HMS Alceste (1806)

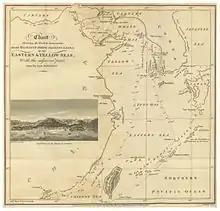
1818 chart showing "The tracks and discoveries of His Majesty's ships "Alceste" and "Lyra" in the Southern and Yellow Seas", published in ""Narrative of a Voyage, in His Majesty's late ship Alceste, to the Yellow Sea, along the coast of Corea""

At the action of 29 November 1811, "Alceste" led the British frigate squadron that outran and defeated a French military convoy carrying a cargo of cannon. The day before, "Alceste" had been stationed at the island of Lissa (now Vis), with the frigates "Unité" and , when word was received of a similar sized French squadron heading north. The British frigates could not immediately set sail because Maxwell feared an attack from a strong French force nearby. As a defence, he placed two batteries on an island in the harbour's entrance, manned by the ships' marines, and three previously captured gun-boats manned by around 30 seamen from "Alceste" and "Active". These precautions not only weakened but delayed Maxwell's squadron, which put to sea at 19:00, twelve hours later.